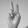
ASL letter: V